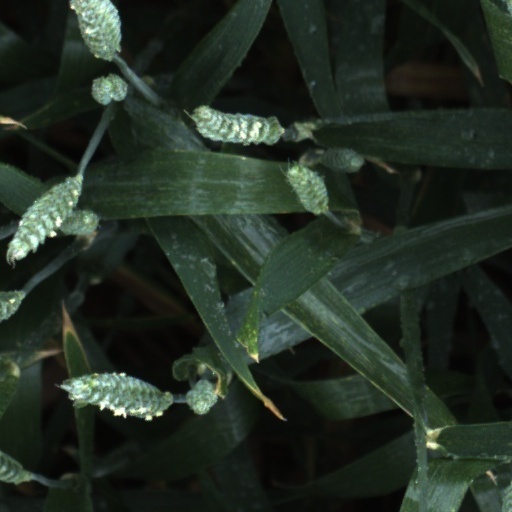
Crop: wheat